Answer in natural language. How many Dressers are visible in the scene? Choose between the following options: 2, 1, 0, 3 or 4
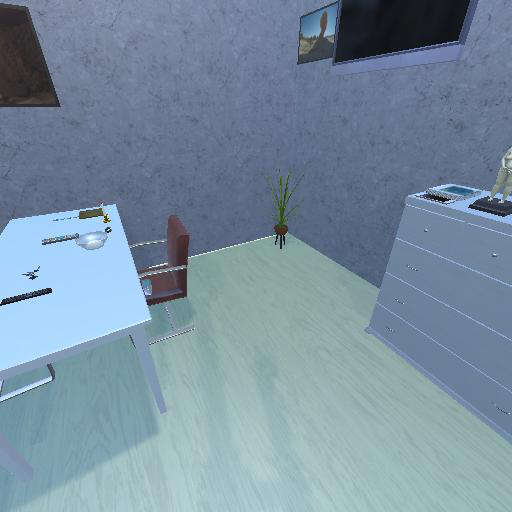
<answer>1</answer>